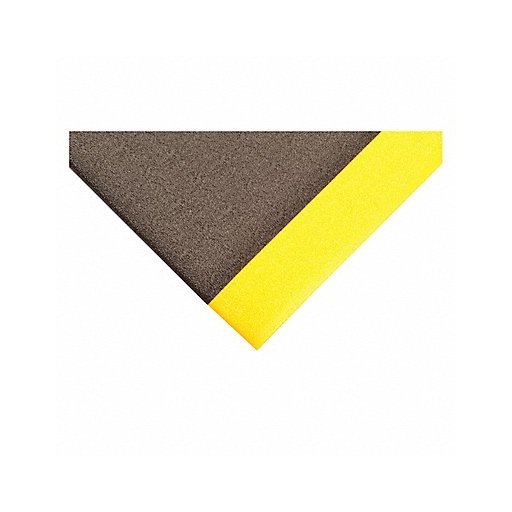
Antifatigue Runner Black YllwBrdr 3x60ft (39R817)
Antifatigue Runner Mat Shape Rectangle Black with Yellow Border Width 3 ft. Length 60 ft. Thickness 3/8 In. Mat Surface Pattern Pebble Mat Surface Material Vinyl Mat Backing Material Closed Cell Foam Weight 135 lb. Edges Beveled Mat Electrical Resistance Electrical Properties Not Tested Antimicrobial No Brake Fluid Resistant No
Brand: CONDOR
Category: Office Supplies > Office & Chair Mats > Office Mats